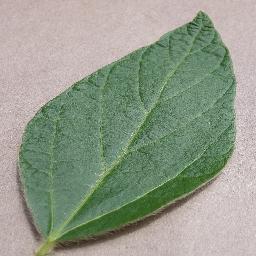
Label: Soybean___healthy